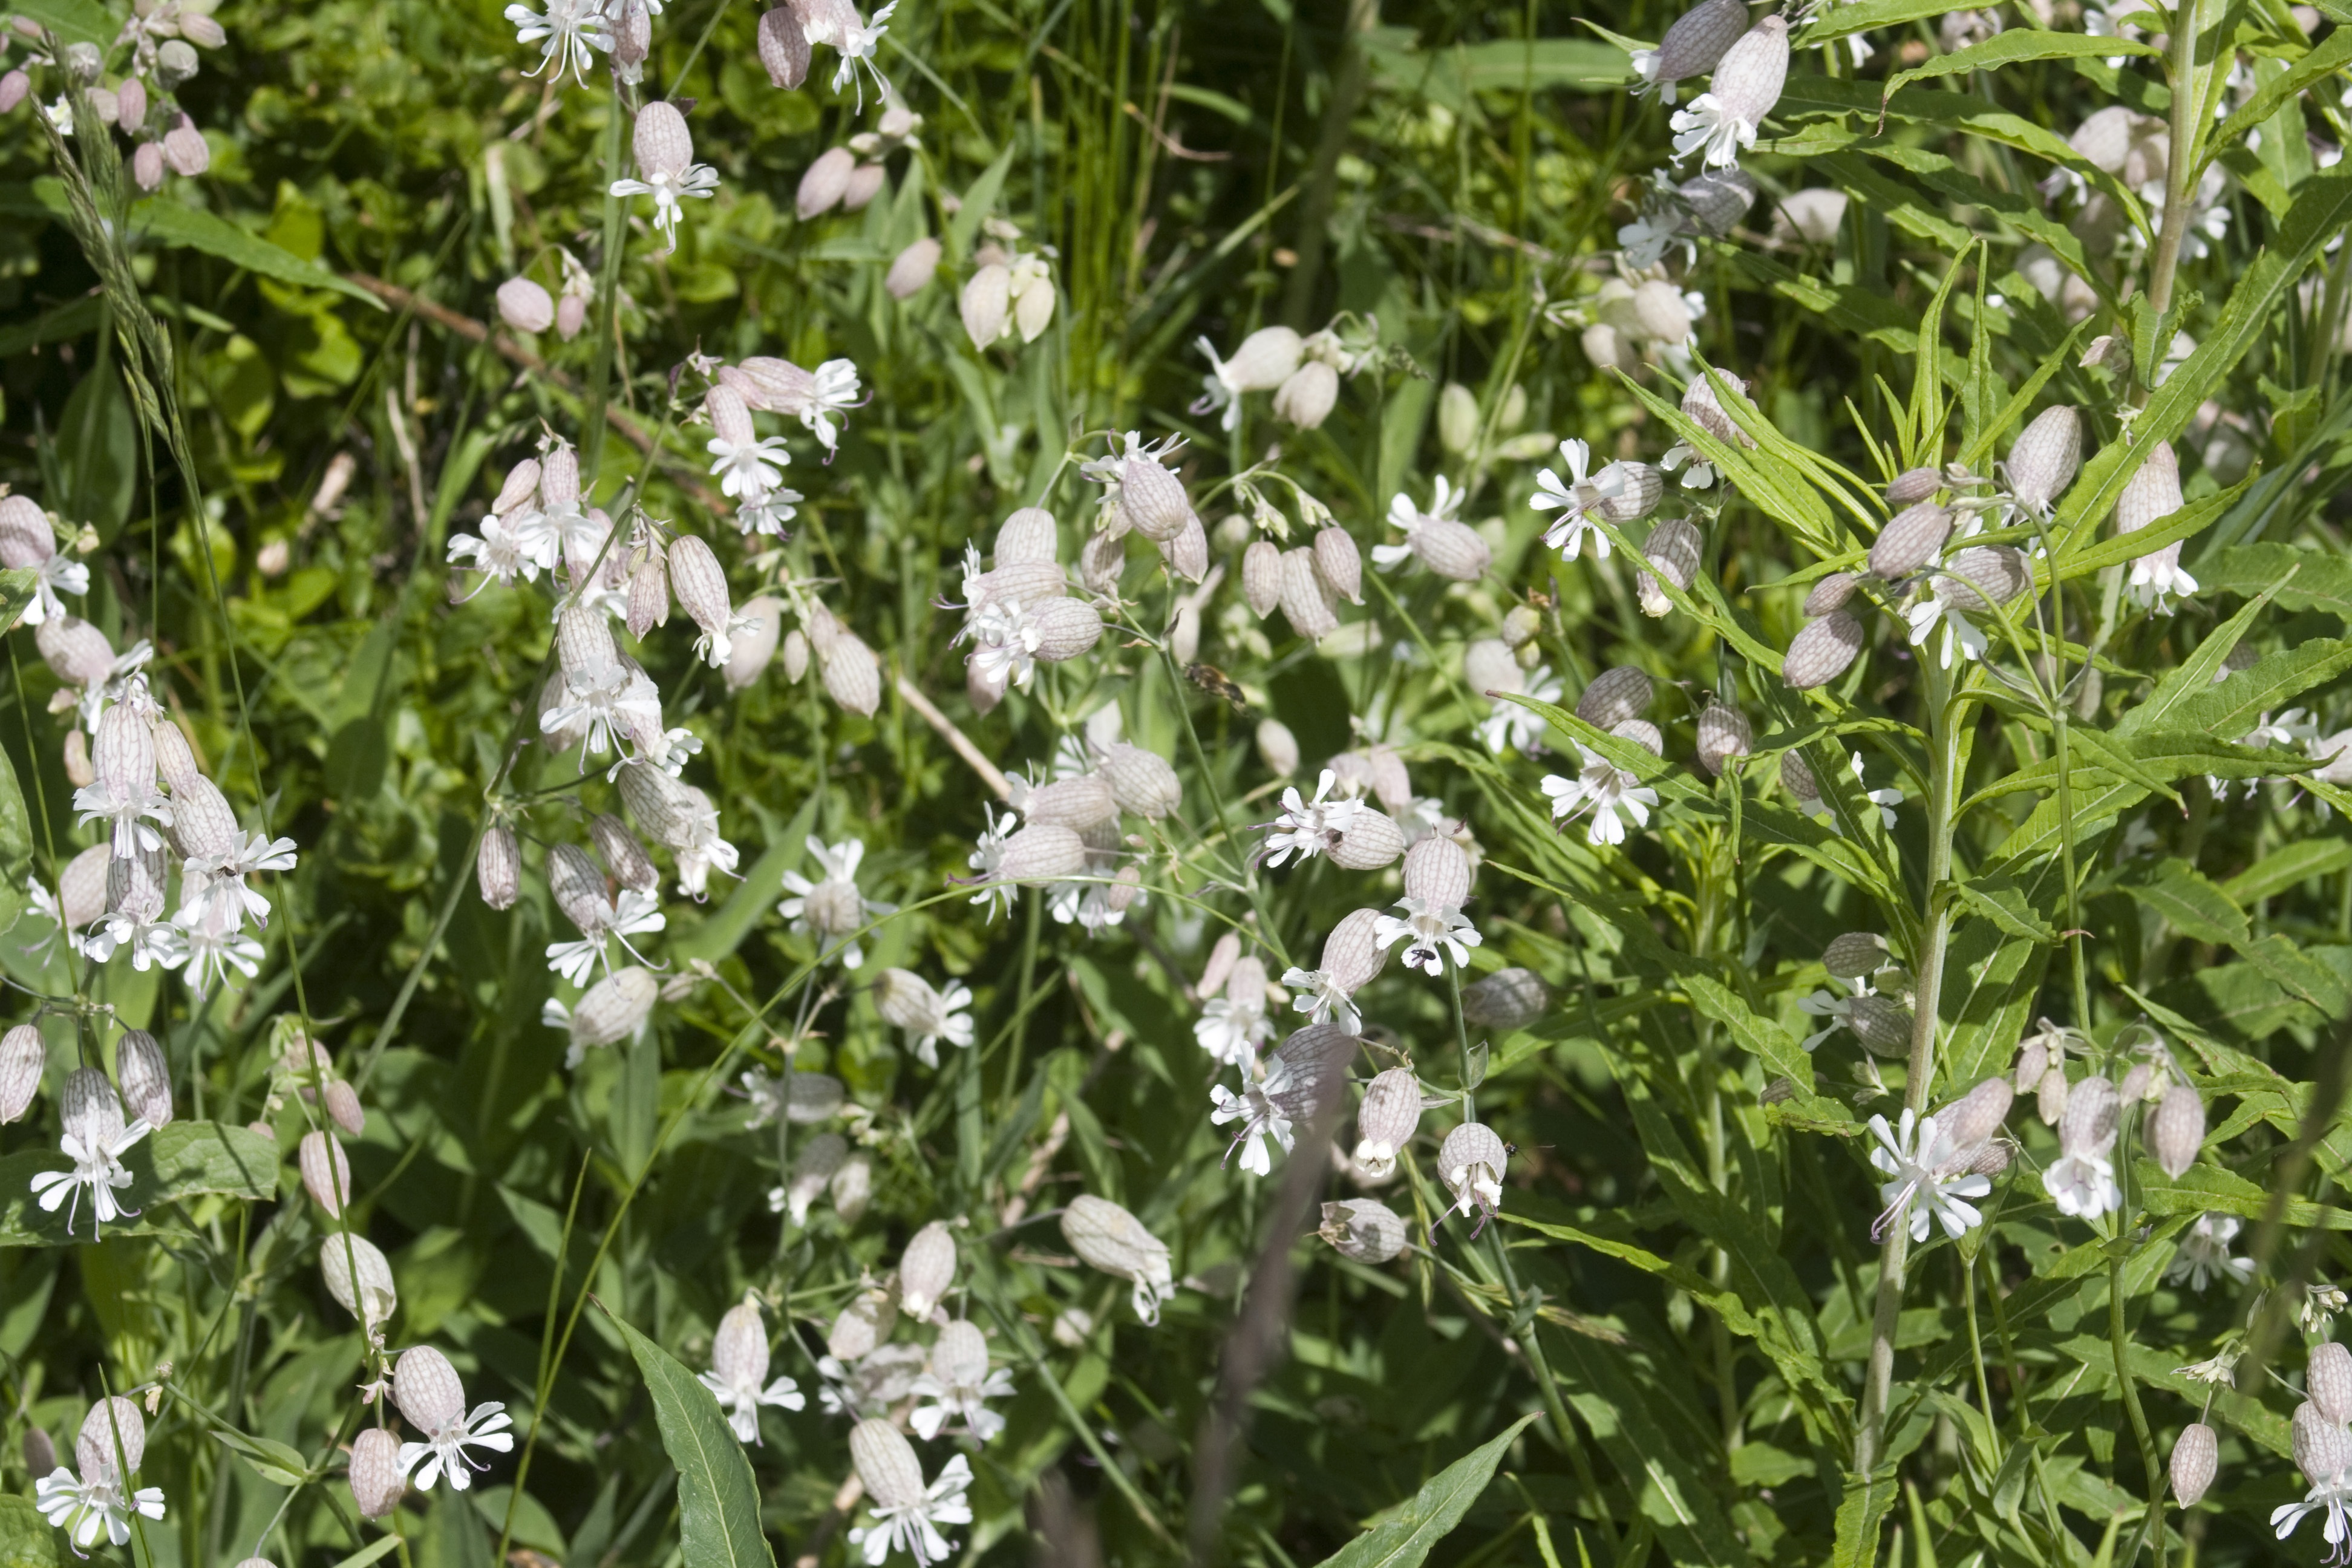
plant, flower, summer, herb, wildflower, flowers, tender, flower meadow, summer meadow, flowering plant, campion, land plant, breckland thyme, dame's rocket, hyssopus, pennyroyal, pigeon goiter